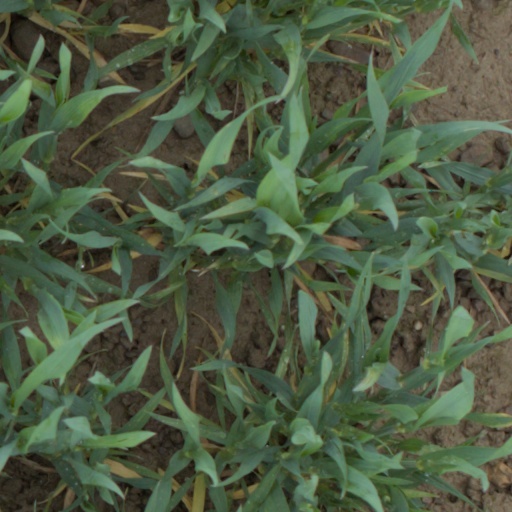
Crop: wheat